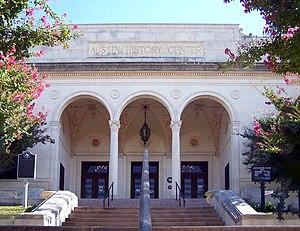
Le Centre d'Histoire d'Austin désigne les archives de la ville d'Austin dans l'État du Texas.
La culture texane reflète la diversité de la population et l’histoire de l’État. Elle est le fruit du mélange de multiples traditions :
Le Texas /tɛɡzɑ/ ou /tɛksas/ est un État du Sud des États-Unis, le deuxième plus vaste du pays après l'Alaska et le deuxième plus peuplé derrière la Californie. Selon le décompte officiel du Bureau du recensement des États-Unis, le Texas aurait 25 145 561 habitants. Sa capitale est Austin alors que Houston est sa plus grande ville et Dallas-Fort Worth son agglomération la plus peuplée. Les Texans sont à près de 80 % des citadins et presque la moitié d'entre eux vivent dans deux agglomérations : Dallas-Fort Worth ou Houston. Quatre aires urbaines du Texas comptent plus d'un million d'habitants : Houston, Dallas-Fort Worth, San Antonio et Austin.